Martin Weisz

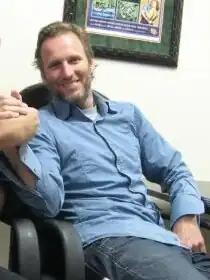
Martin Weisz in 2010

Martin Weisz (born March 27, 1966), is a German music video and film director. He has directed over 350 videos and worked with artists such as Nickelback, Brandy, Puff Daddy, and LL Cool J. He has also directed numerous commercials.